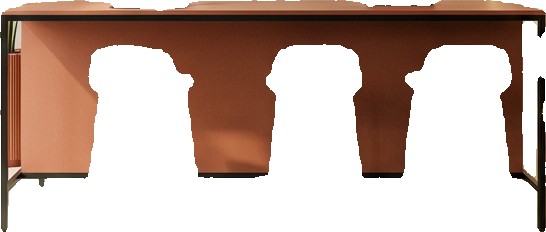
Surface category: table